Nathaniel Hawthorne

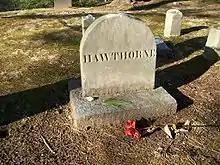
Grave of Nathaniel Hawthorne

With Pierce's election as President, Hawthorne was rewarded in 1853 with the position of United States consul in Liverpool shortly after the publication of "Tanglewood Tales". The role was considered the most lucrative foreign service position at the time, described by Hawthorne's wife as "second in dignity to the Embassy in London". During this period he and his family lived in the Rock Park estate in Rock Ferry in one of the houses directly adjacent to Tranmere Beach on the Wirral shore of the River Mersey. As his journal attests, to attend his place of employment at the United States consulate in Liverpool, Hawthorne was a regular passenger on the steamboat operating between Rock Ferry and Liverpool, which departed from the Rock Ferry Slipway at the end of Bedford Road. His appointment ended in 1857 at the close of the Pierce administration. The Hawthorne family toured France and Italy until 1860. During his time in Italy, the previously clean-shaven Hawthorne grew a bushy mustache.